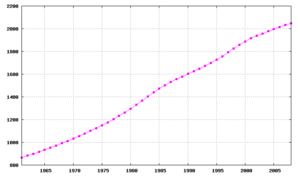
Cet article contient des statistiques sur la démographie au Lesotho.